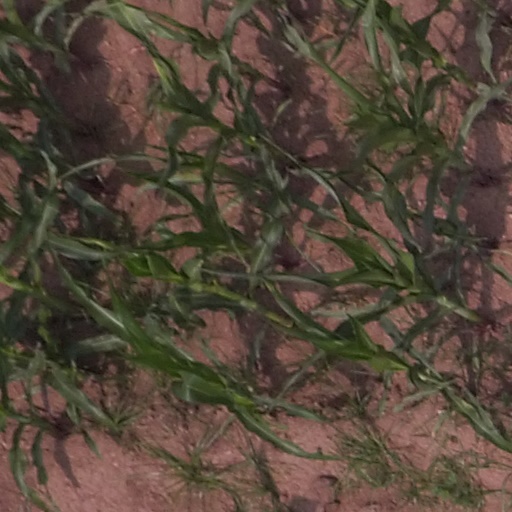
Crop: maize; corn